Marcos Jiménez de la Espada

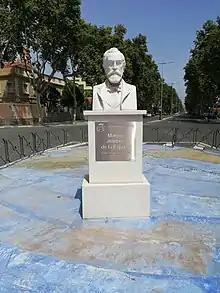
Bust of Marcos Jimenez de la Espada in his birthplace Cartagena

Despite being at the climax of his zoologist prestige, Jiménez de la Espada put his scientific work at hold and devoted himself to the study of geography and American history. In 1876, he founded the Geographic Society of Madrid, and in 1883, he entered the History Academy. From there, he directed the re-edition of works of great medieval and modern travelers like Pero Tafur and the Jesuit, Bernabé Cobo, and the works of pre-Hispanic Peru from Pedro Cieza de León and Bartolomé de las Casas. From 1881 to 1897 he published four volumes of his work "Geographic Relations of the Indies", which garnered him the Loubat prize from the History Academy. In 1882 he was elected a member of the American Antiquarian Society.